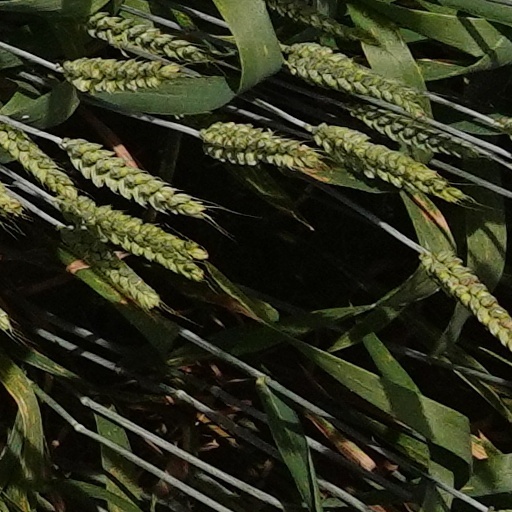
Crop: wheat